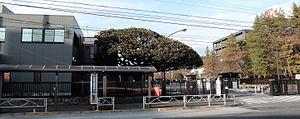
Hino Motors, Ltd. 日野自動車株式会社, plus connu sous le nom de Hino, est un constructeur de camion, de bus et de brouettes appartenant au groupe Toyota et basé à Hino, dans la banlieue de Tokyo au Japon.